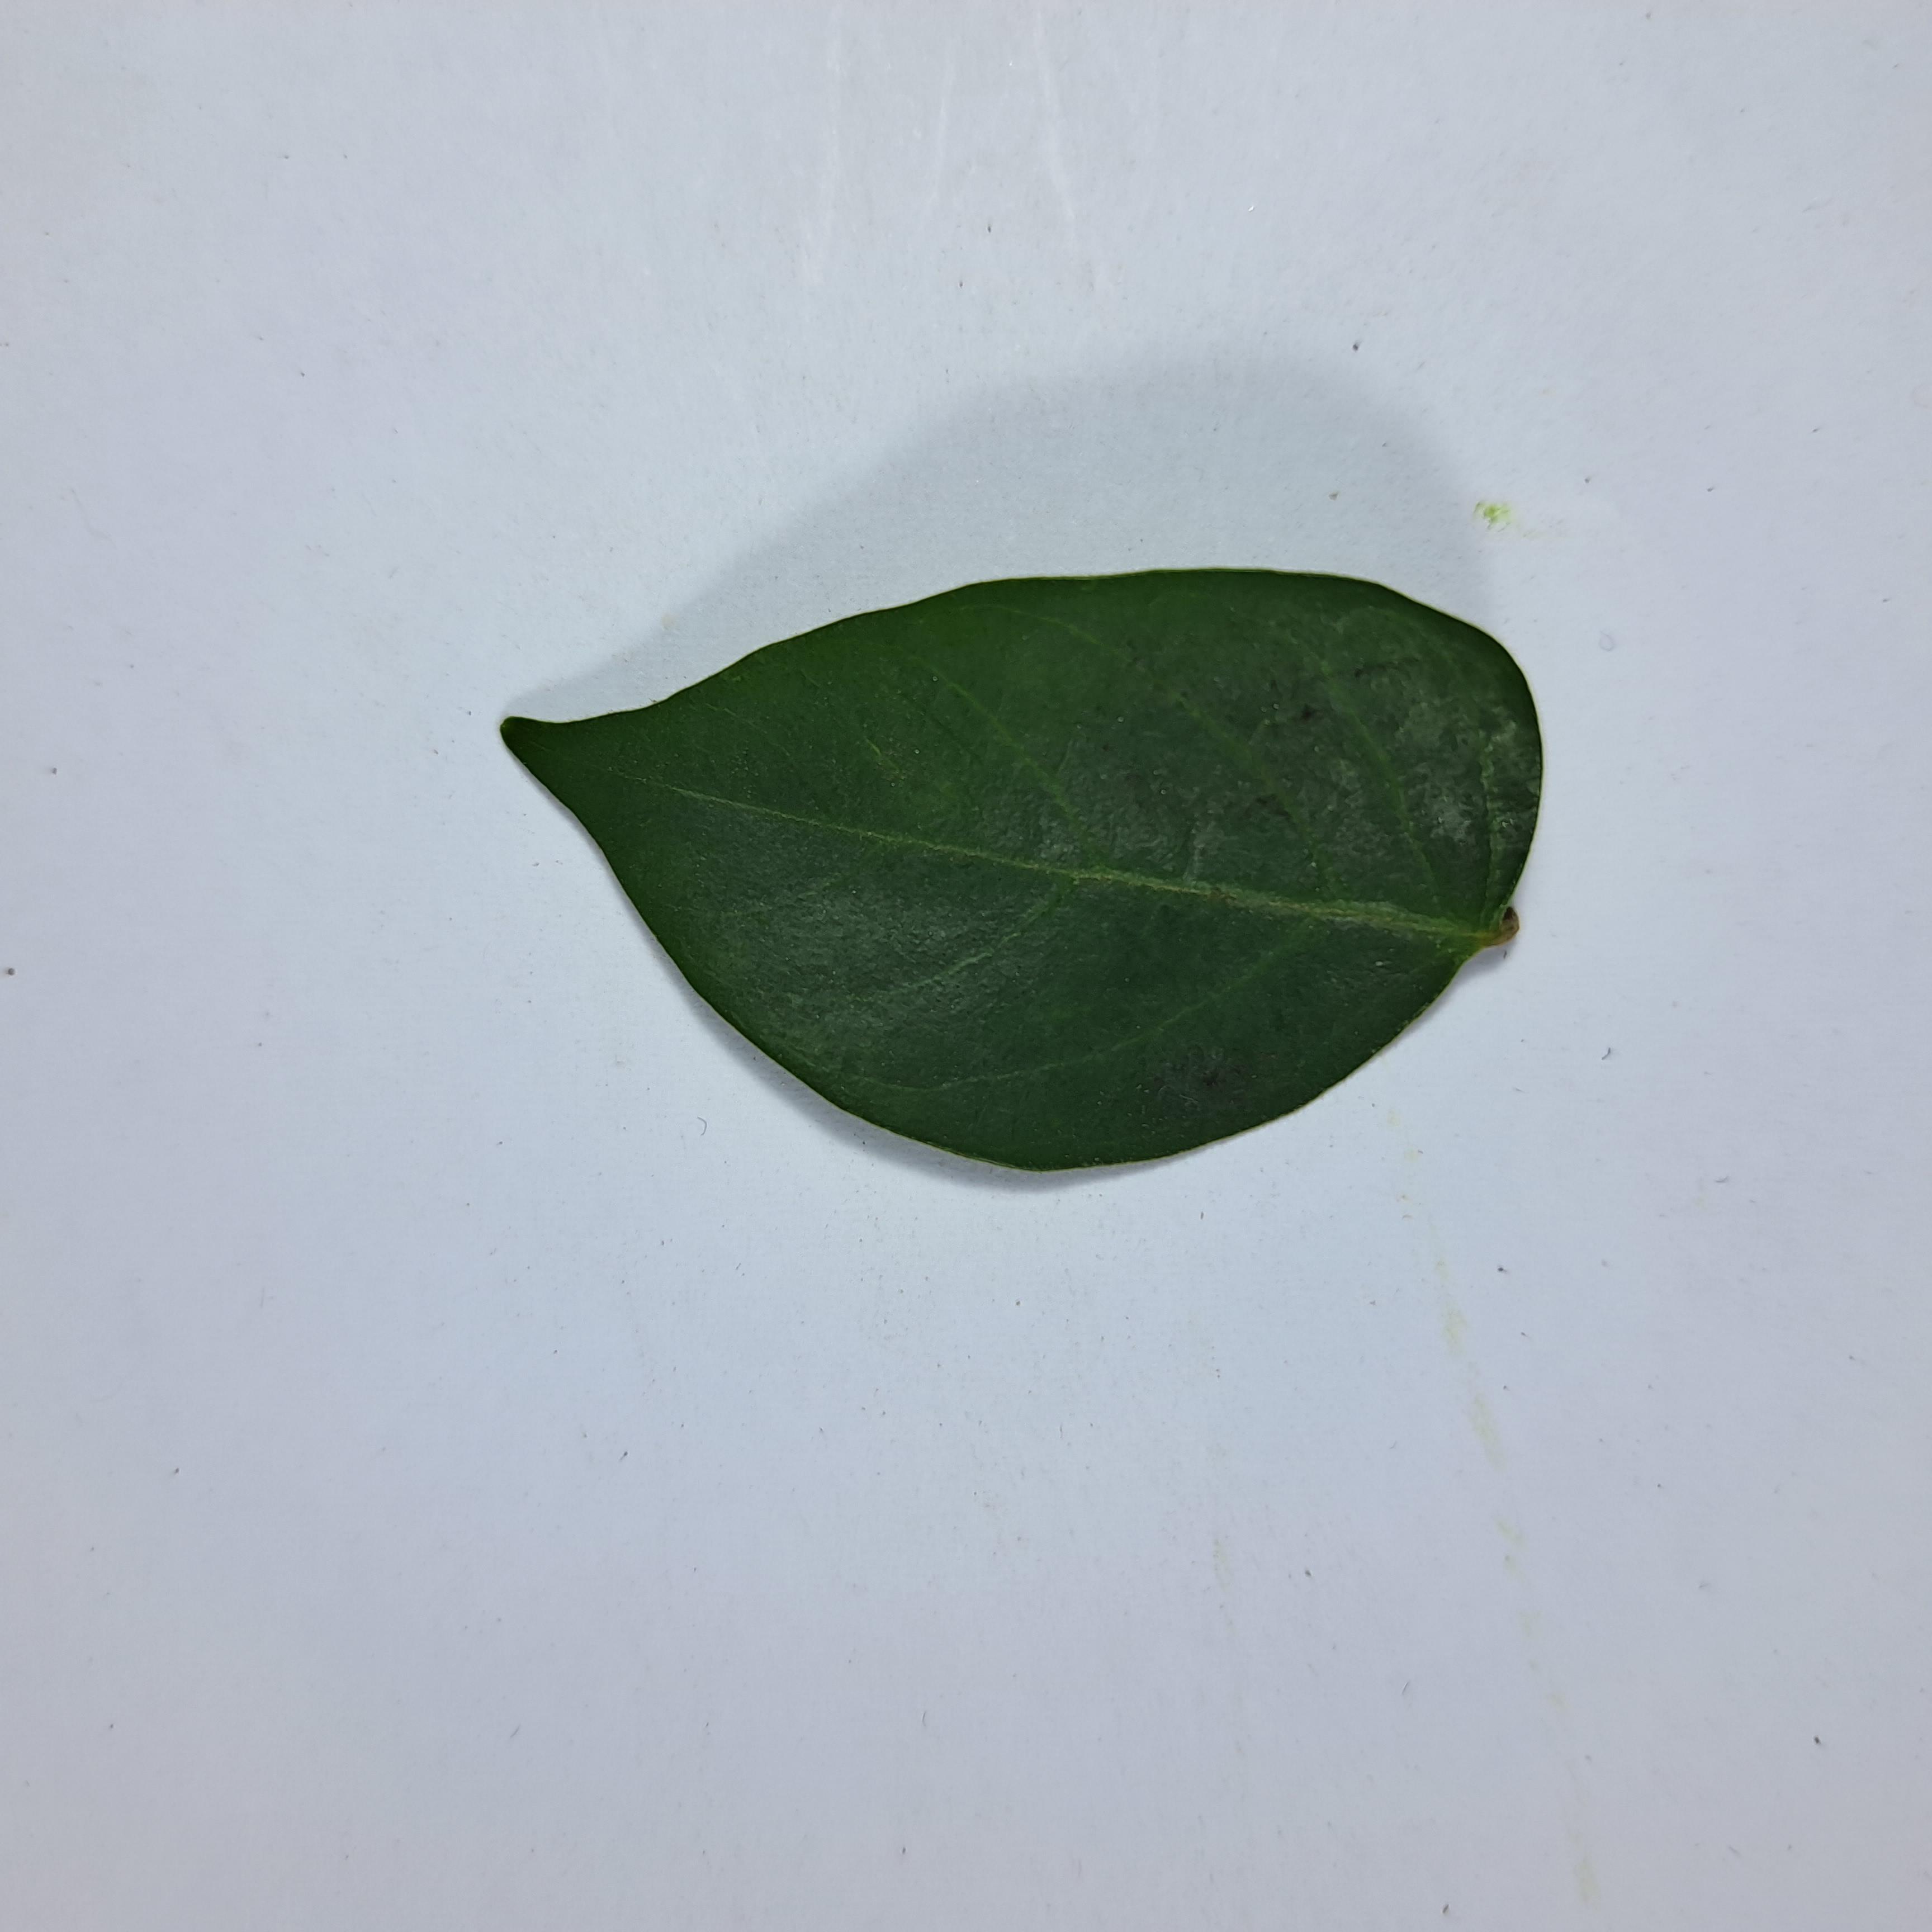
Label: Healthy Leaves